Ryan Malcolm

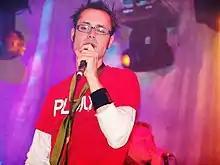
Ryan Malcolm, March 2004

Ryan Michael Malcolm (born October 13, 1979) is a Canadian singer and realtor best known as the winner of the first season of "Canadian Idol".